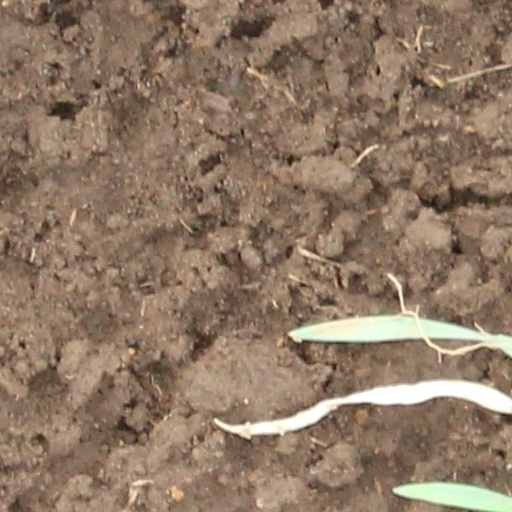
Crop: wheat